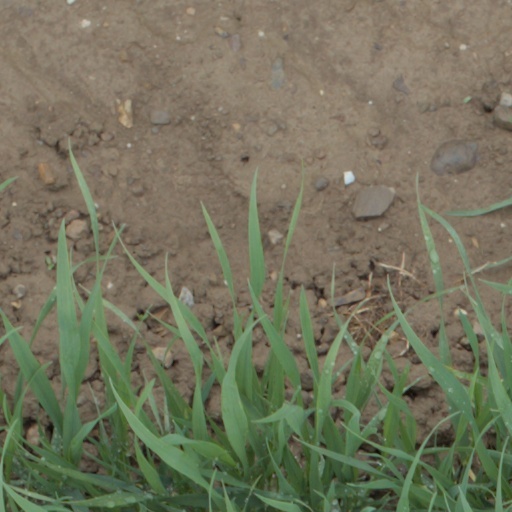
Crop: wheat